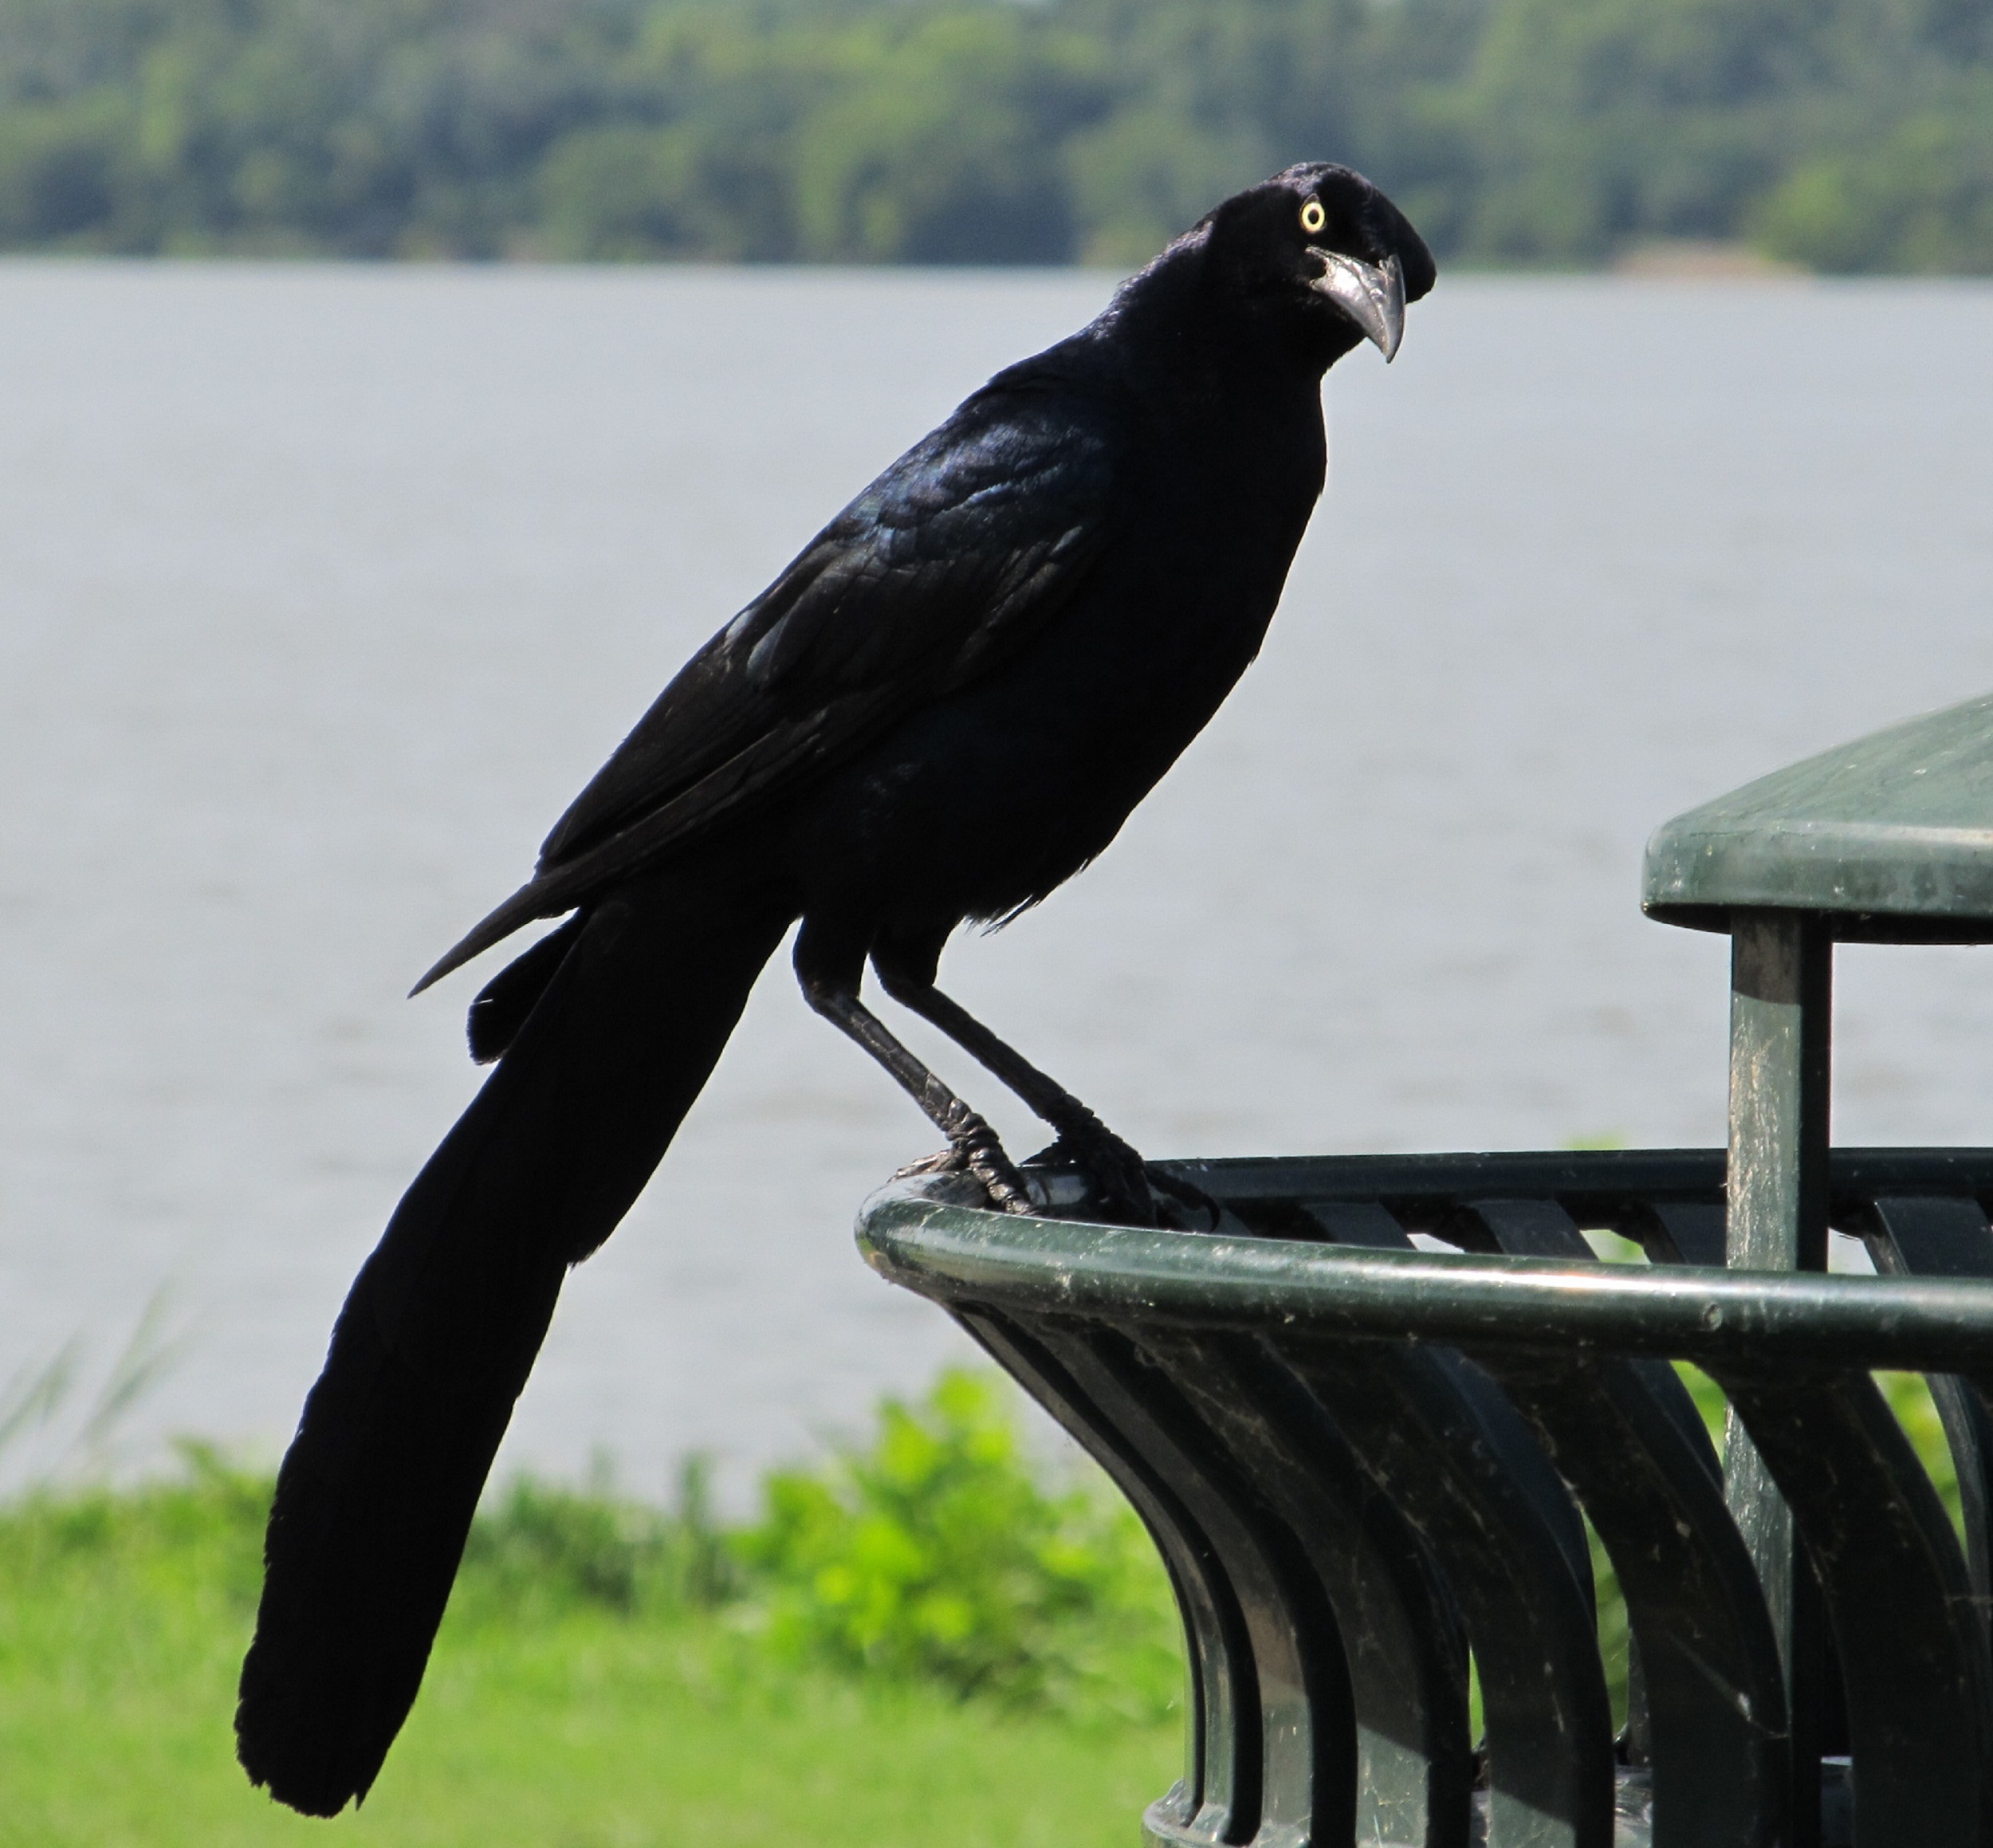
nature, bird, wing, lake, spooky, dark, wildlife, beak, perch, black, feather, fauna, crow, scary, rook, head, vertebrate, funny, raven, texas, dallas, trash can, blackbird, american crow, perching bird, crow like bird, white rock lake, head cocked